Ratha Saptami

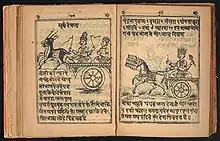
Surya's chariot

Sun worship is deep rooted in the "Vedas" of the Hindu religion and its antiquity also relates to several mythologies of the world such as that of China, Egypt and Mesopotamia. The Gayatri Mantra "japa" – the sacred Vedic chants to Savitr (the Vedic sun god) – is popularly recited by adherents. As Puranic Hinduism evolved, the worship of the sun was consolidated.